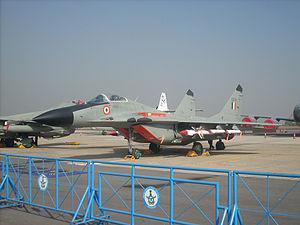
La force aérienne Indienne est la composante aérienne des forces armées indiennes. Fondée en 1932, elle regroupe en 2007 près de 170 000 membres et dispose de 1 300 aéronefs.